FN Model 1903

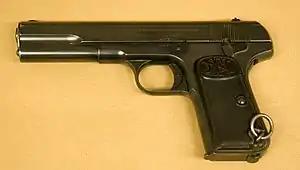
A FN Model 1903 from the collections of the Swedish Army Museum.

The FN Model 1903 (M1903, FN Mle 1903), or Browning No.2 is a semi-automatic pistol designed by John Browning and manufactured by Belgian arms manufacturer Fabrique Nationale (FN). It was introduced in 1903 and fired the 9×20mmSR Browning Long cartridge. It should not be confused with the US-made Colt Model 1903 Pocket Hammerless (in .32 ACP), nor with the Colt Model 1903 Pocket Hammer (in .38 ACP). The FN Model 1903 is based on the same mechanical design as the Colt Model 1903 Pocket Hammerless, which Browning sold to both companies (and others as well), but enlarged to handle the more powerful 9mm Browning Long cartridge. The M1903's reliability, accuracy, light weight, and quick reloading made it a popular service pistol for many police forces and militaries. The pistol was initially introduced by FN as the Browning Modèle de Guerre (Browning War Model) or Browning Grand Modèle (Browning Large Model).